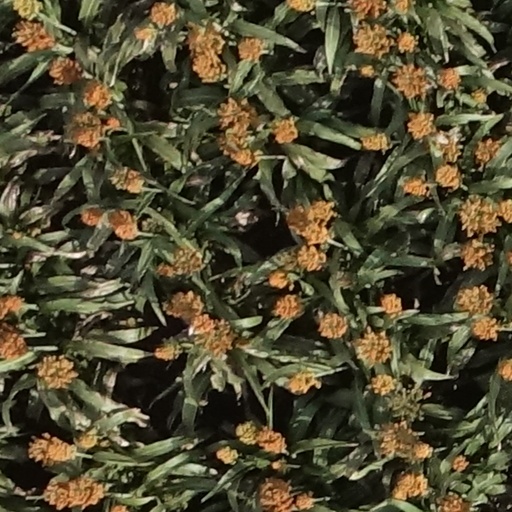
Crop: sorghum